Power plant engineering

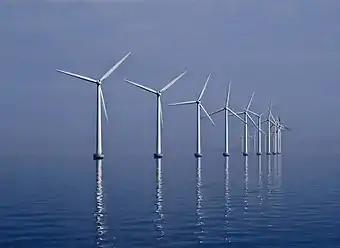
Wind power plant

Solar power plants derive their energy from sunlight, which is made accessible via photovoltaics (PV's). Photovoltaic panels, or solar panels, are constructed using photovoltaic cells which are made of silica materials that release electrons when they are warmed by the thermal energy of the sun. The new flow of electrons generates electricity within the cell. While PV's are an efficient method of producing electricity, they do burn out after a decade and thus, must be replaced; however, their efficiency, cost of operation, and lack of noise/physical pollutants make them one of the cleanest and least expensive forms of energy. Solar power plants require the work of many facets of engineering; electrical engineers are especially crucial in constructing the solar panels and connecting them into a grid, and computer engineers code the cells themselves so that electricity can be effectively and efficiently produced, and civil engineers play the very important role of identifying areas where solar plants are able to collect the most energy.